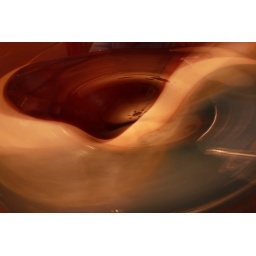
The glass bowl again. From a gallery in Durango.